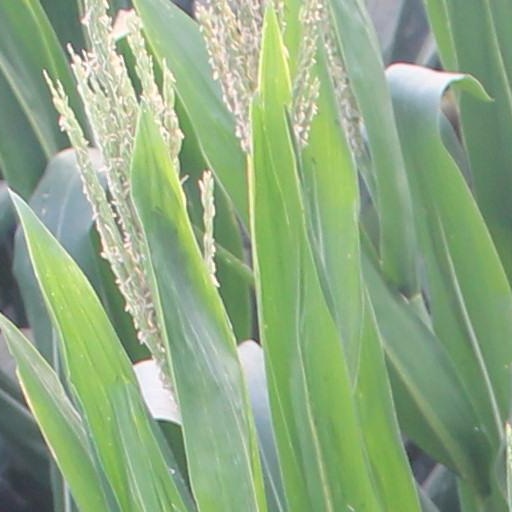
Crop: maize; corn